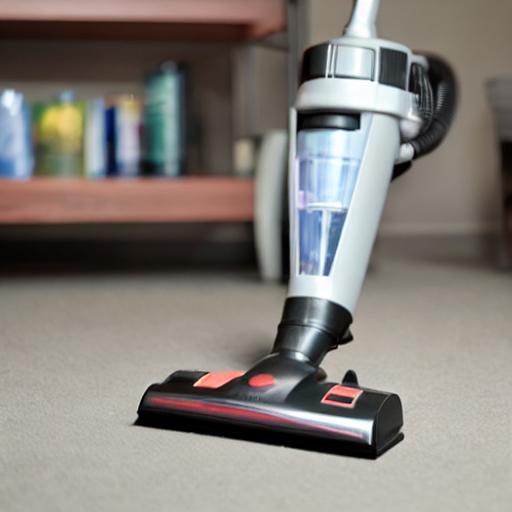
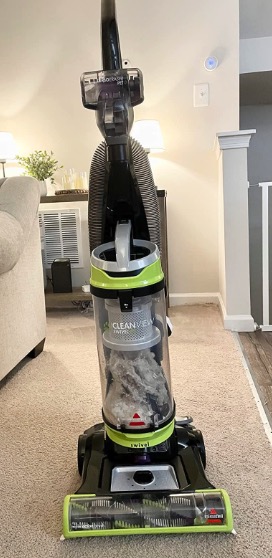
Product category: items_vacuum
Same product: no